The Palm (restaurant)

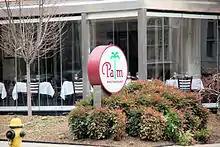
The Palm restaurant in Washington, D.C.

The Palm opened its second location in Washington, D.C. in December 1972. According to the company's web site, the prodding of former U.S. President George H. W. Bush, then U.S. Ambassador to the United Nations, encouraged the families to open the second location. Bush often quipped that there was a "lack of good American fare" in the capital city.